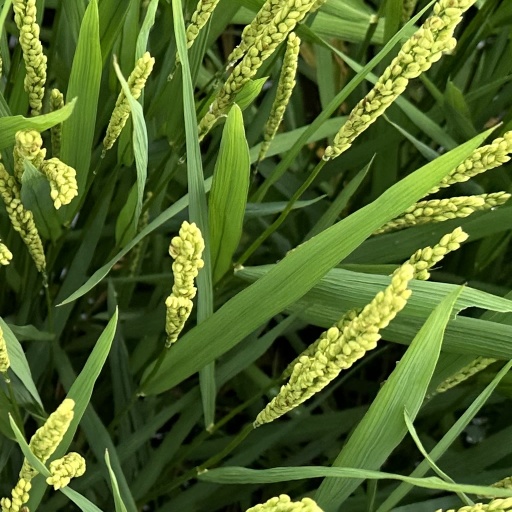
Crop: rice